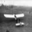
Label: airplane